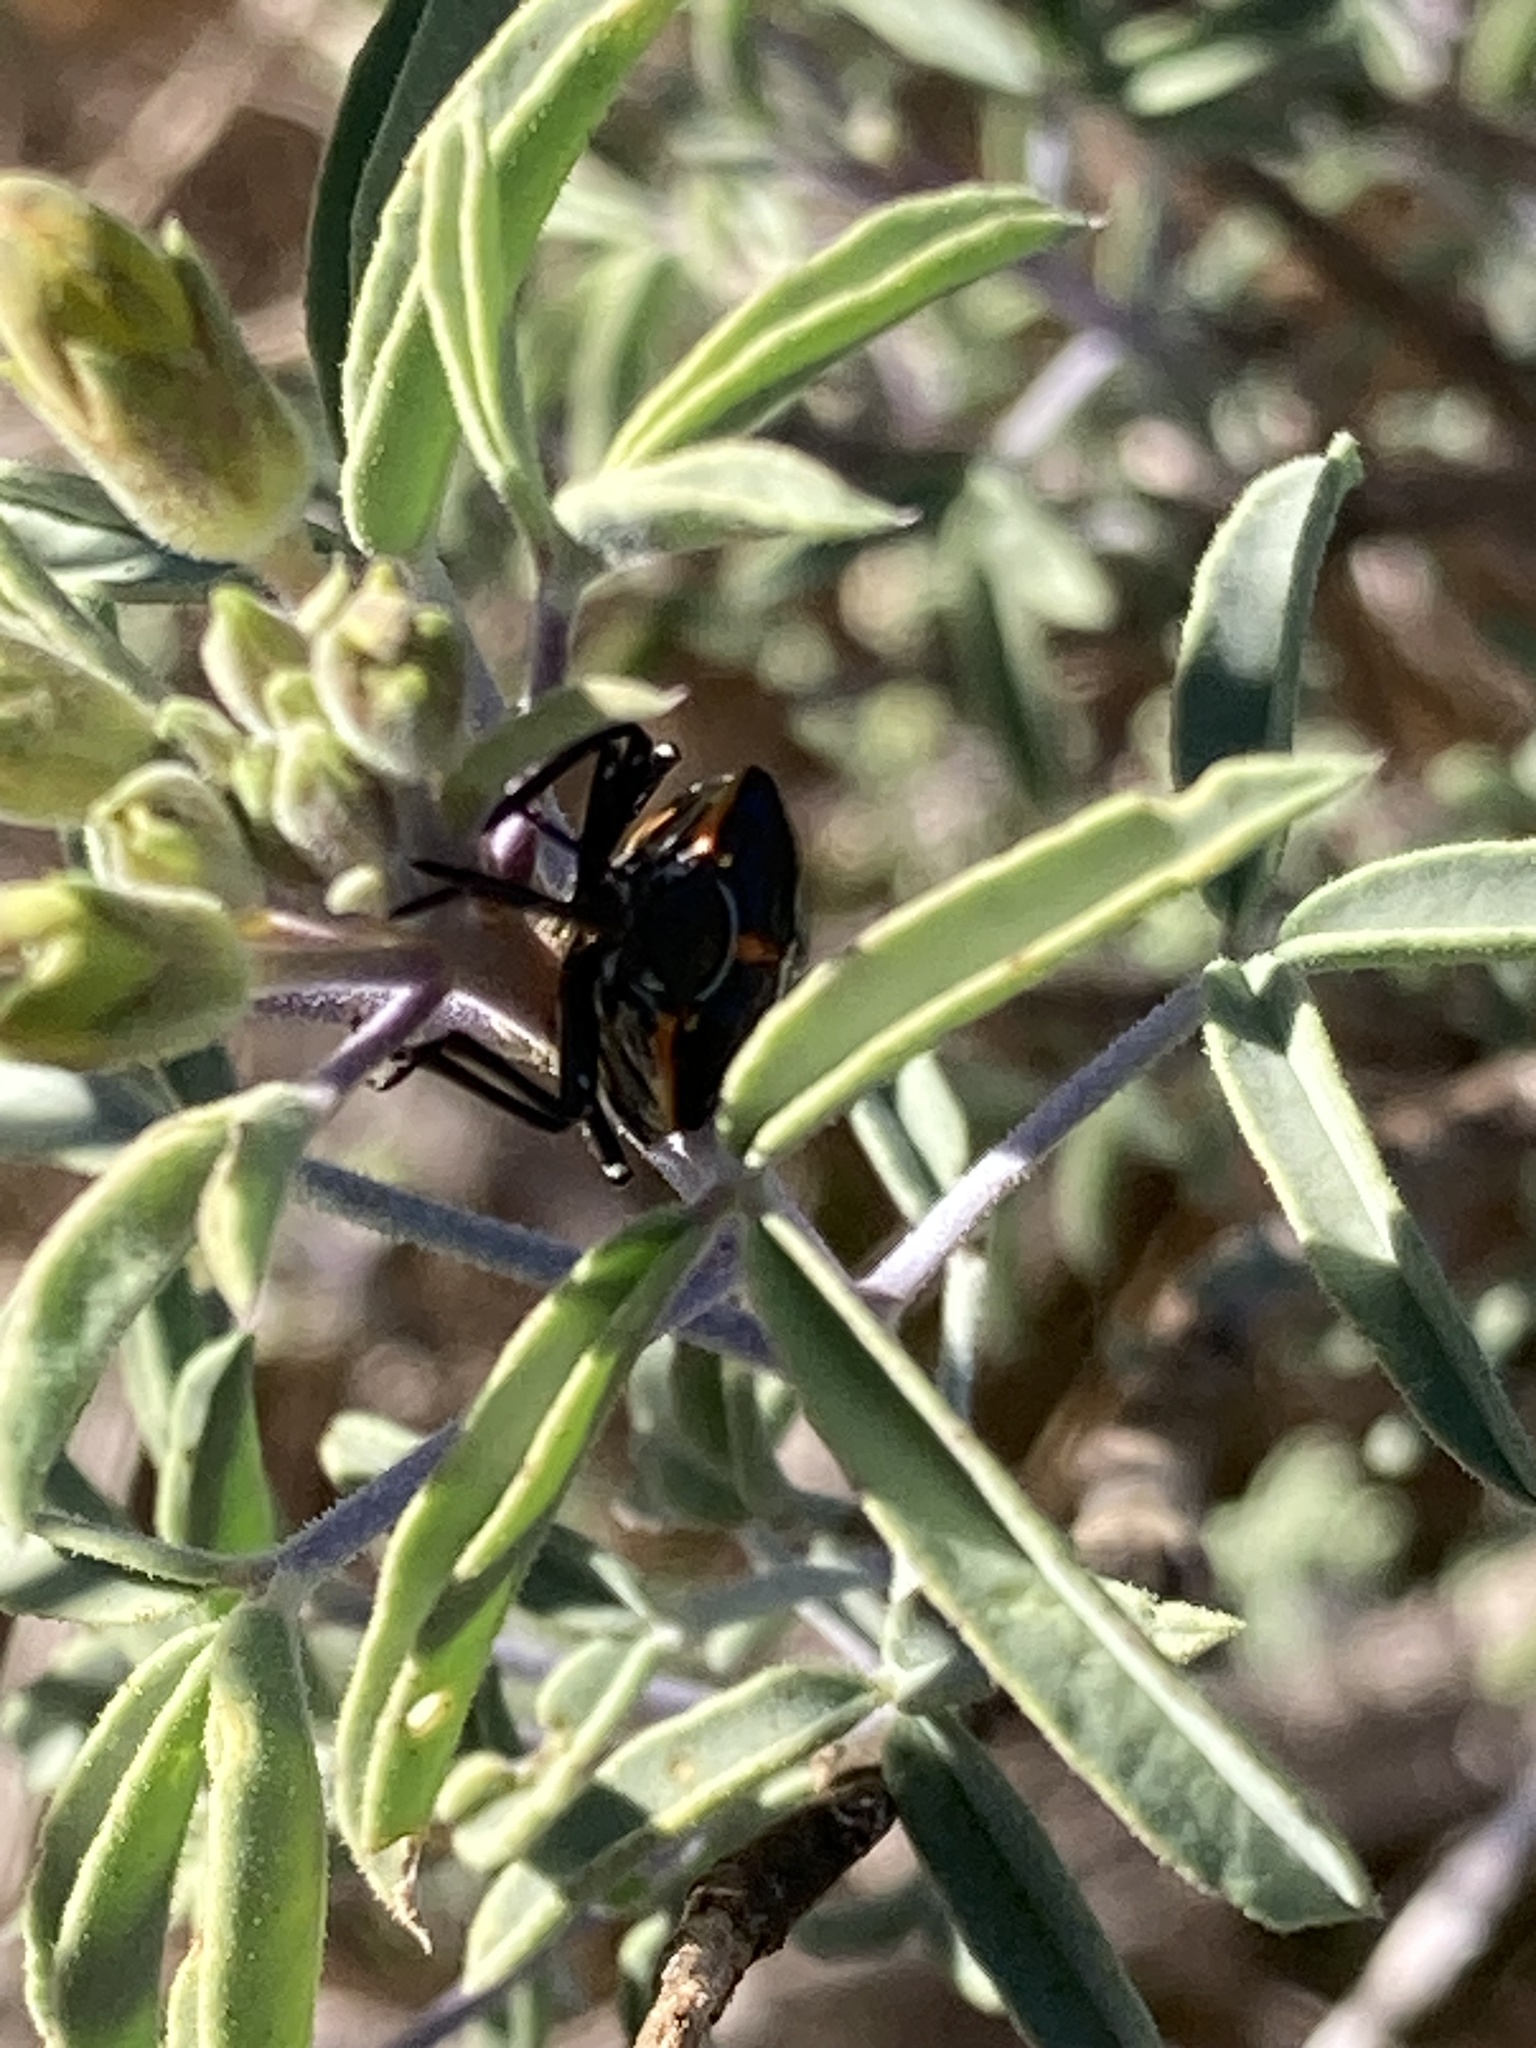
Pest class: stink_bug